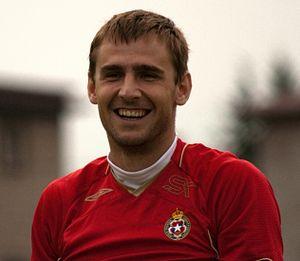
Wojciech Łobodziński, né le 20 octobre 1982 à Bydgoszcz, est un footballeur polonais. Il occupe le poste de milieu de terrain.